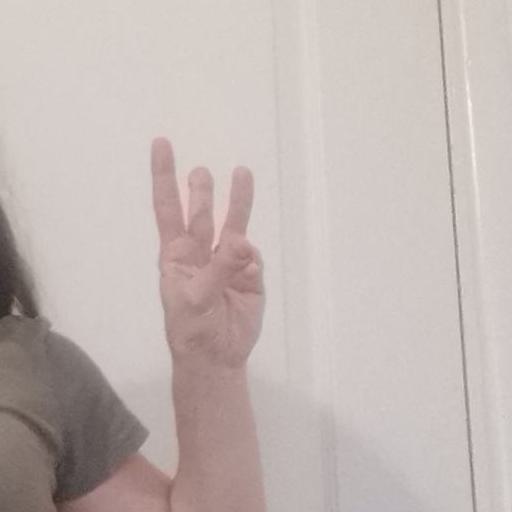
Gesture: three